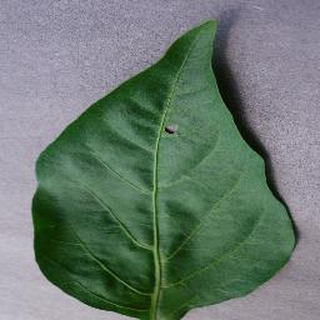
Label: healthy_bell_pepper